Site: brandenburg
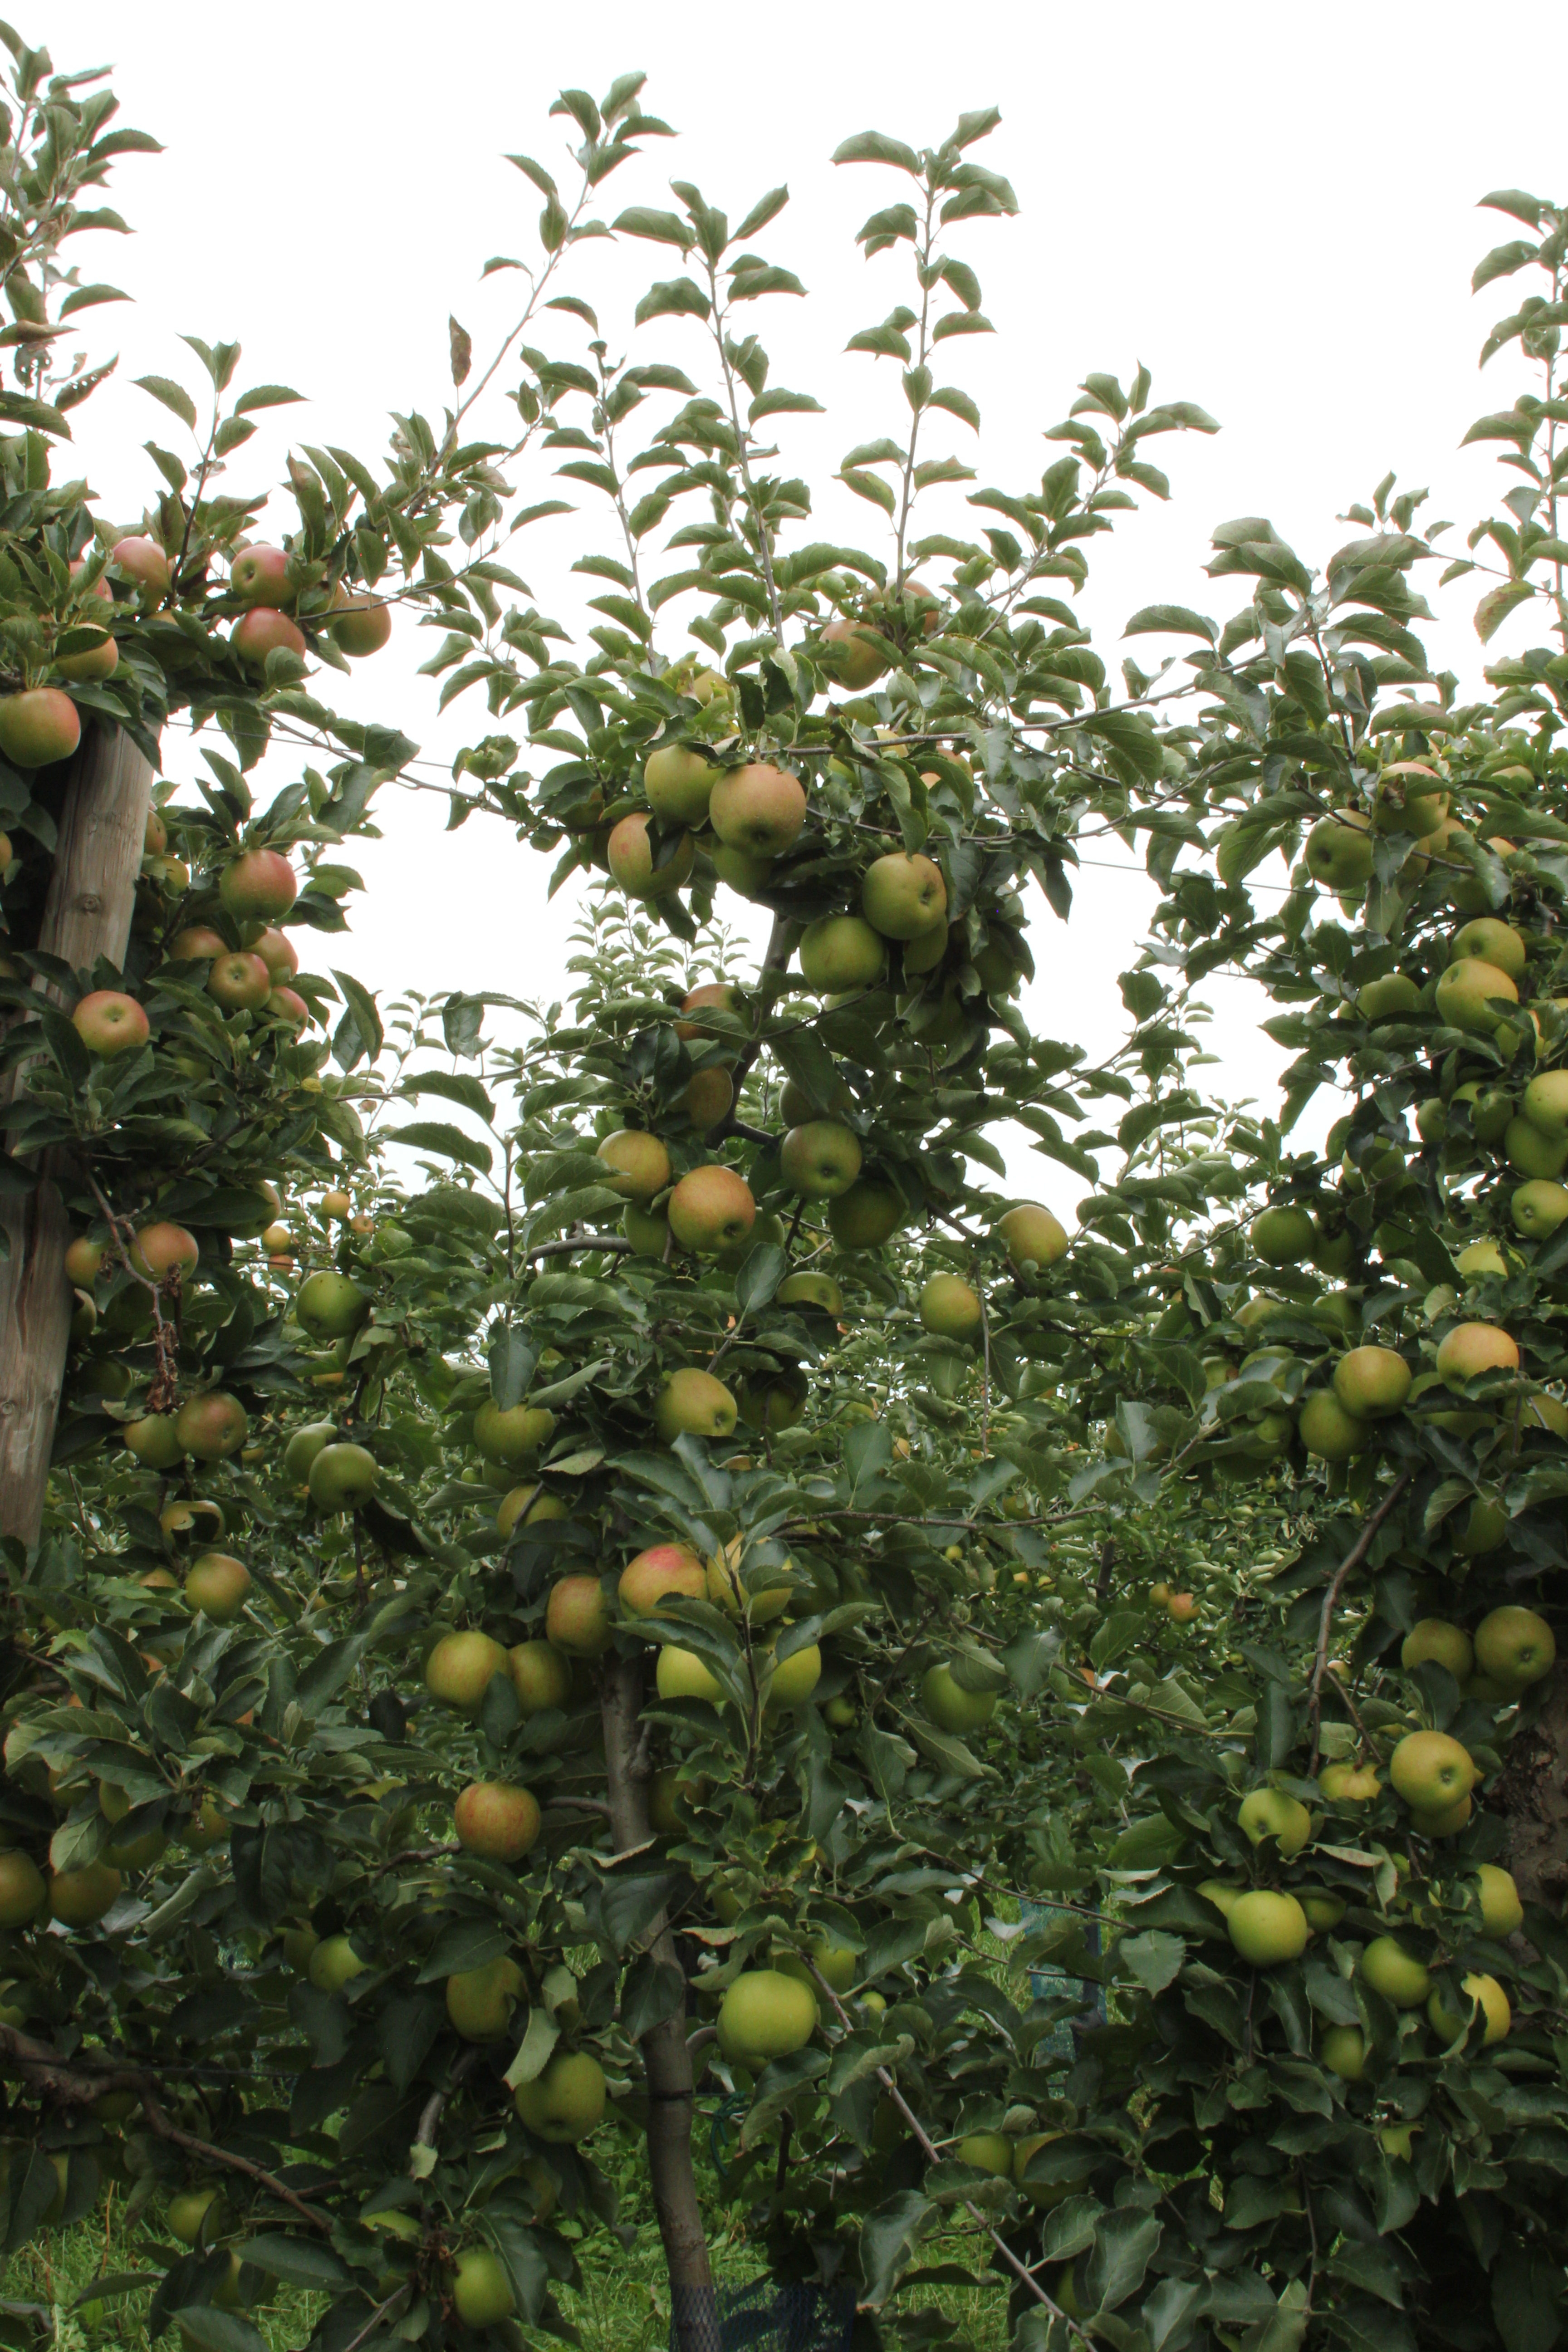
Growth stage (BBCH 87): Maturity of fruit and seed